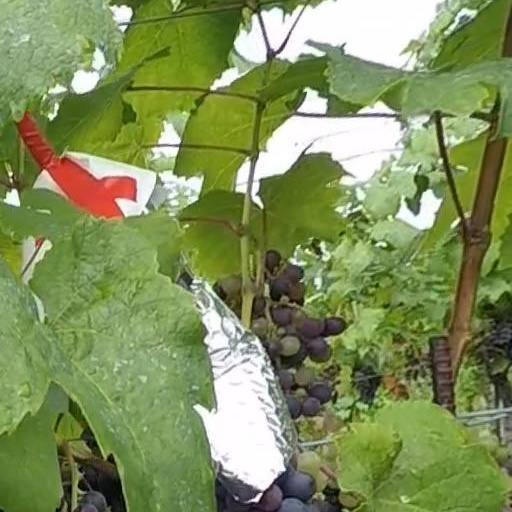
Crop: grape